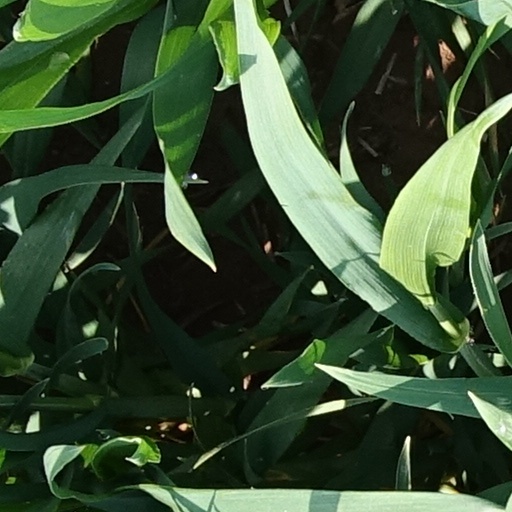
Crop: wheat